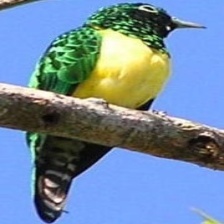
Species: AFRICAN EMERALD CUCKOO
Scientific name: CHRYSOCOCCYX CUPREUS